Tatsunosuke Yamazaki

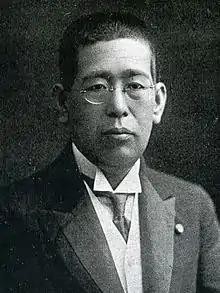
Tatsunosuke Yamazaki

was a Japanese was a politician and cabinet minister in the Taishō and early Shōwa periods of the Japan. His brother, Iwao Yamazaki was also a politician and cabinet minister, and his nephew Heihachiro Yamazaki was later a prominent member of the post-war Liberal-Democratic Party.